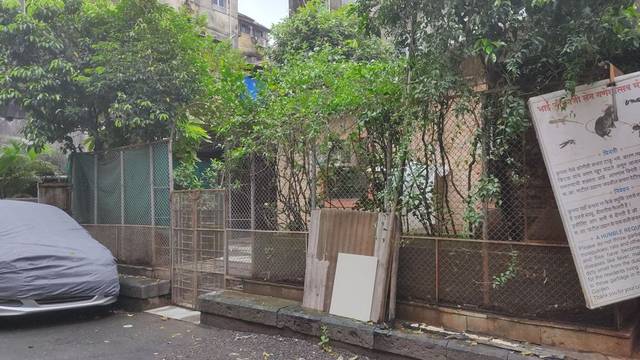
Region: India
Coordinates: 18.95, 72.823